Ethel Fleming

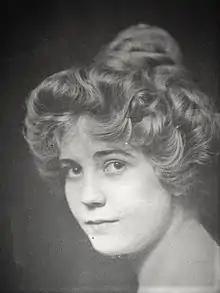
Ethel Fleming, c1915

Ethel Fleming (December 27, 1890 – December 26, 1965) was an American actress and swimmer. She appeared in various films and stage productions during the early 20th century, including in a leading role opposite William Desmond in a stage production of "The Pretender".